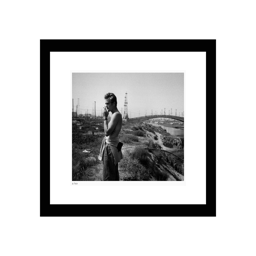
actor , on the set , by photographer